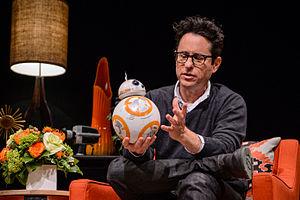
Jeffrey Jacob Abrams [ˈʤɛfri ˈʤeɪkəb ˈeɪbrəmz], plus connu comme J. J. Abrams [ˈʤeɪ. ʤeɪ. ˈeɪbrəmz], né le 27 juin 1966 à New York, est un scénariste, réalisateur, producteur, compositeur et acteur américain connu pour son travail dans les genres de l'action, du drame et de la science fiction.